Green roof

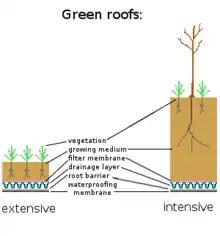
An intensive and an extensive green roof

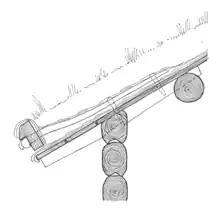
Section of a Gudbrandsdal type sod roof with elaborate "turf log"

Green roofs can be categorized as intensive, semi-intensive, or extensive, depending on the depth of planting medium and the amount of maintenance they need. Extensive green roofs traditionally support of vegetation while intensive roofs support of vegetation. Traditional roof gardens, which require a reasonable depth of soil to grow large plants or conventional lawns, are considered intensive because they are labour-intensive, requiring irrigation, feeding, and other maintenance. Intensive roofs are more park-like with easy access and may include anything from kitchen herbs to shrubs and small trees.